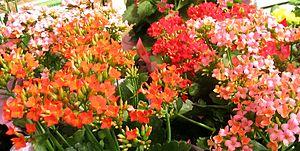
Kalanchoe est un genre botanique de 155 espèces de plantes succulentes tropicales à fleurs de la famille des Crassulaceae, originaires pour la moitié de Madagascar et pour le reste d'Afrique et d'Asie.